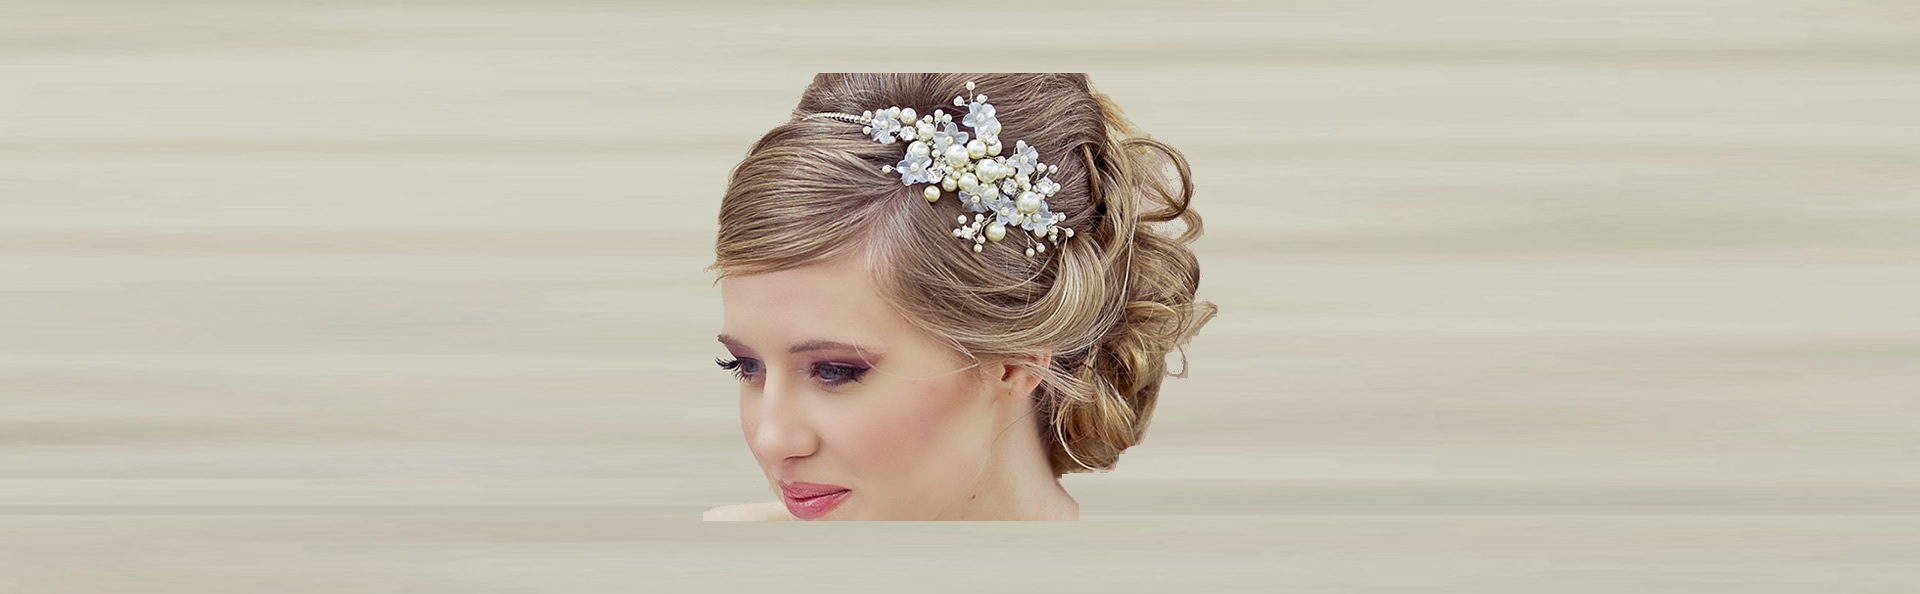
hair, spring, fashion, clothing, hairstyle, women, head, beauty, weddings, brides, fashion accessory